Alexander Ostrovsky

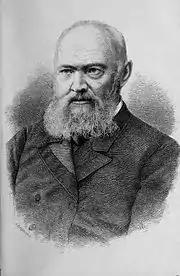
Ostrovsky in 1885

Now visiting Petersburg regularly, Ostrovsky was enjoying the parties Nekrasov staged in a fashion of "Sovremennik" happenings, but for all the thrills of meeting people like Gleb Uspensky and Nikolai Mikhailovsky, in the capital he felt uneasy. One of the plays that were successful in Moscow but failed in Petersburg, was "The Ardent Heart", due to the poor quality of the production. In January 1872 Alexander II unexpectedly visited Alexandrinka to watch "It's Not All Shrovetide for the Cat" (Не всё коту масленница, 1871) and showed no enthusiasm. Gedeonov's efforts to make sure that Ostrovsky should be granted a personal pension, in commemoration of the 25th anniversary of his literary career, came to nothing. The jubilee premiere of the play "The False Dmitry and Vasily Shuisky" (first published in 1866) on the Mariinsky stage on 17 February 1872 failed to meet expectations. "Costumes shocked everybody with their ruggedness, decorations looked as if they were brought from Berg's puppet show and everything reeked of negligence towards Russian theatre and Russian talents", the "Grazhdanin" reviewer wrote. The ceremony held behind the stage was a low profile affair with only theatre actors and director Alexander Yablochkin present. Disappointed, Ostrovsky returned to Moscow where he had always been revered as a veteran dramatist and the head of the Russian Dramatists society. Here the celebration was lavish and prolonged. "Ostrovsky for Moscow has become what the Pope means for Rome," Ivan Goncharov wrote.